Pascal Deynat

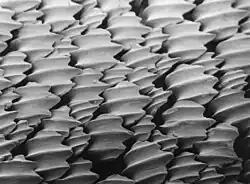
Lemon shark dermal denticles

In 1994, Deynat continued his doctoral research on the systematic and taxonomic applications of the skin covering of Pristiformes and Rajiformes, which he completed with a 15-day stay at the American Museum of Natural History in New York City and at the Smithsonian Institution in Washington.